Fridel Meyer

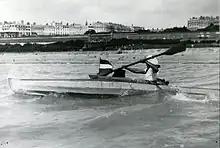
Meyer passing Brighton, 1934

However, the Press was losing interest in Meyer due to newspaper revelations that she was not the youthful and unmarried Fraulein Meyer of "Express" fame, but one Frau Engert whose reputation had possibly gained a whiff of scandal by reports of a case in West London County Court. In January 1934, Meyer's and her husband Edward Engert's former London lodger, Lieutenant-Commander James Pearson (retired). claimed £68 for goods that he had left at her property. Meyer counter-claimed for £21 5s for unpaid rent. Pearson claimed that he was not a lodger but that he had had an affair with Meyer, and he used his own love letters as evidence. Meyer and her husband denied any affair, and said that they had known about and ignored the love letters, and that in response Pearson had become unpleasant. Engert witnessed that, "Commander Pearson has terrorised my wife so much that I don't know what to do with her ... I have to hold her down at night when she screams. He has threatened both my wife and myself with death". Judge Kennedy concluded with a financial compromise, but he had seen Pearson's threatening letters. He said, "Jealousy can account for many things, and the contrast between the undying affection of 1933, and the hatred and abuse of January, 1934, is so great that it leads me to form the conclusion that Pearson was not a normal tenant".